Nuclear power in Taiwan

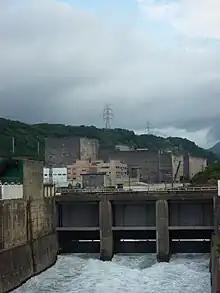
Jinshan Nuclear Power Plant in Shimen, New Taipei.

The Lanyu nuclear waste storage facility on Lanyu Island began operations in 1982. The storage plant is at the southern tip of the 45-square-kilometer island, which is located off the southeastern coast of Taiwan proper. The plant receives nuclear waste from three nuclear power plants operated by state utility Taipower. Islanders did not have a say in the decision to locate the facility on the island.